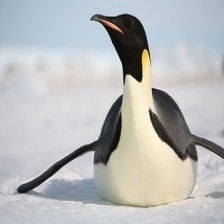
Species: EMPEROR PENGUIN
Scientific name: APTENODYTES FORSTERI
ImageNet parent category: king_penguin